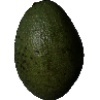
Label: Avocado 1